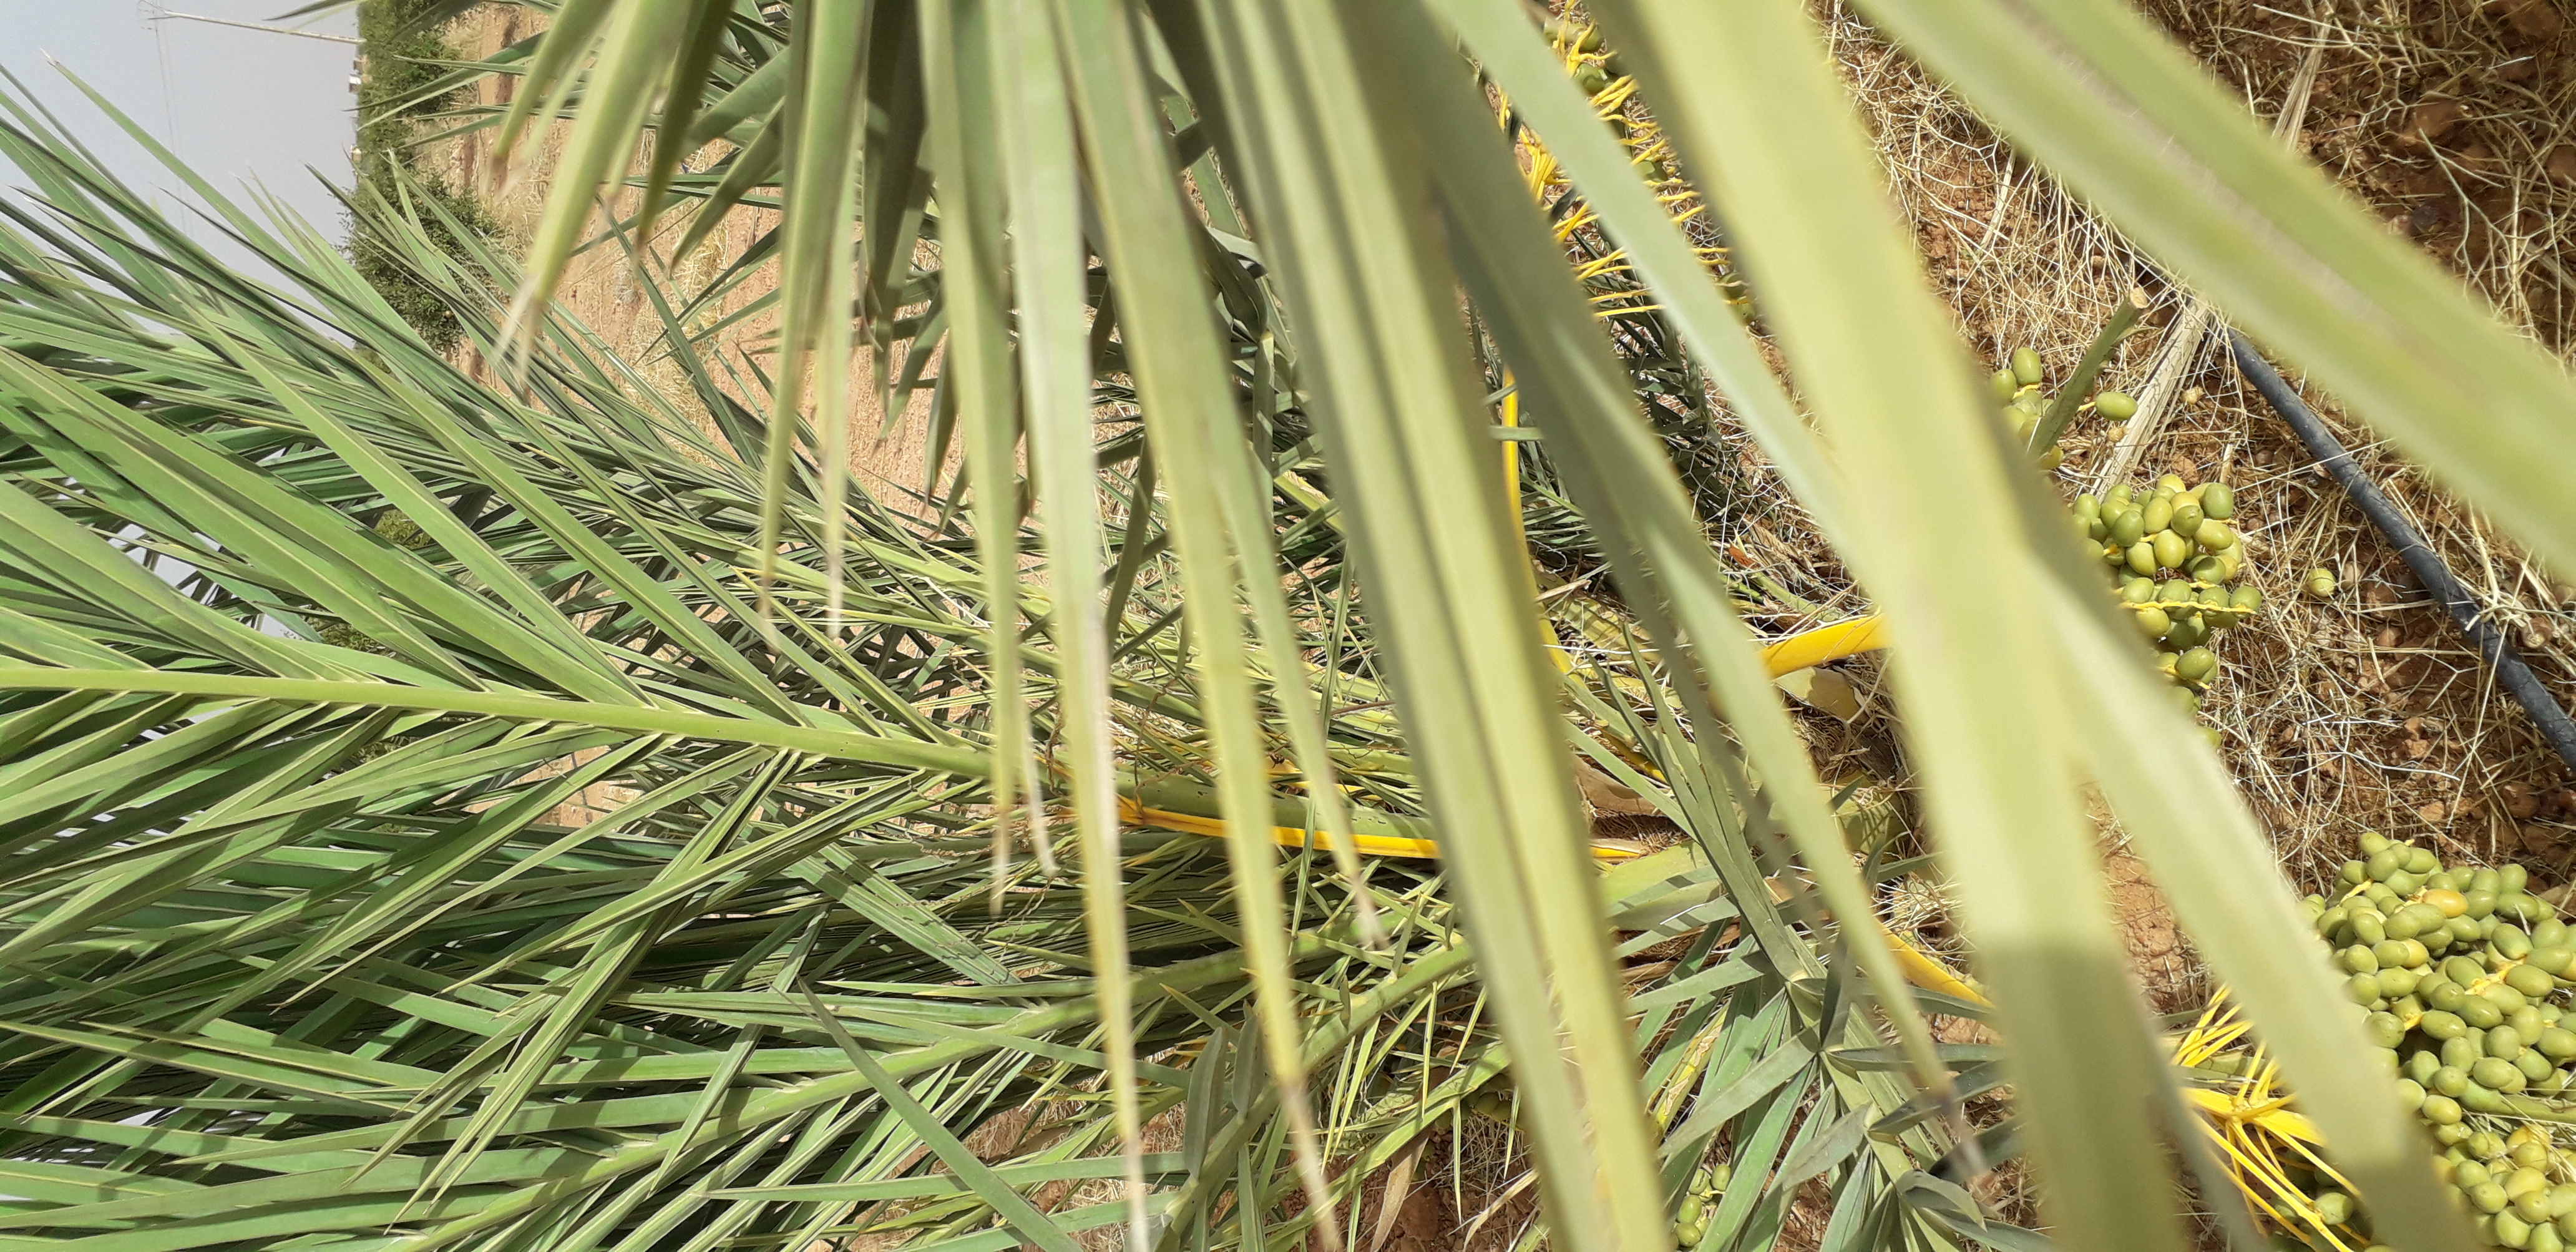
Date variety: kholt